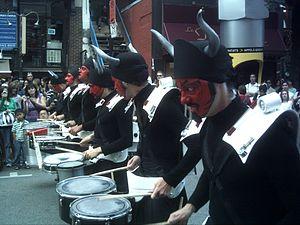
Tambours au festival Juste pour rire
Le festival Juste pour rire, créé en 1983 par Gilbert Rozon, est un festival d'humour qui a lieu chaque année à Montréal au Québec. Son pendant anglophone, Just for Laughs ou JFL, a été créé en 1985.